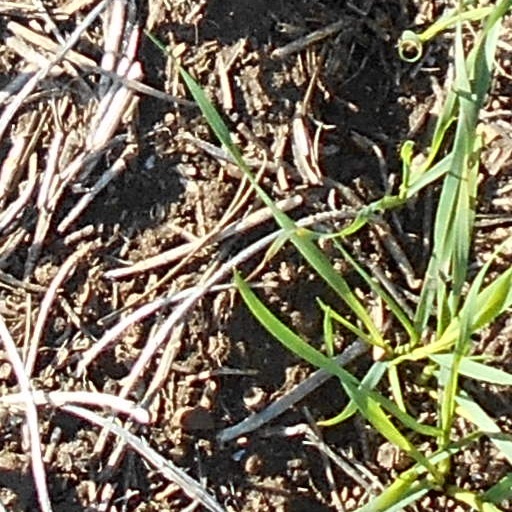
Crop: wheat